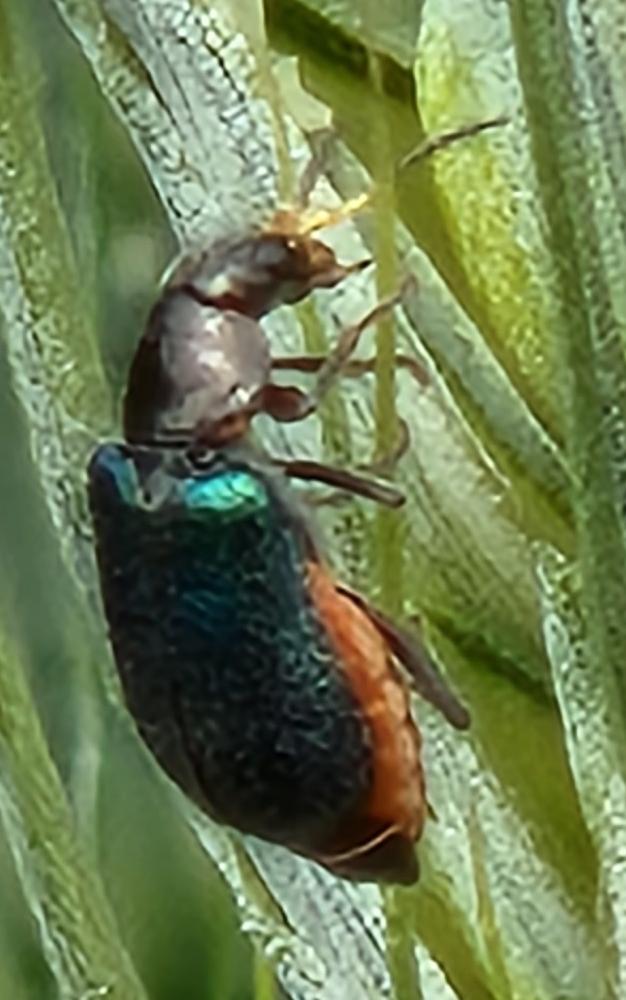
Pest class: predators